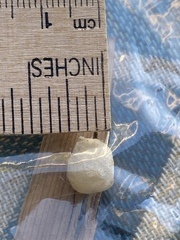
Species: Lactrodectus_hesperus